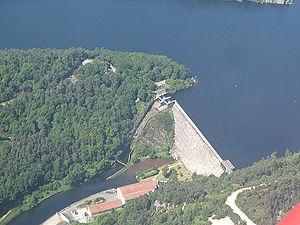
Le barrage de Guerlédan est un barrage hydroélectrique situé dans les communes de Saint-Aignan dans le Morbihan et de Mûr-de-Bretagne dans les Côtes-d'Armor, en France.